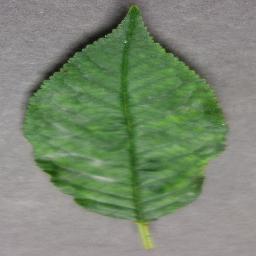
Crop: cherry
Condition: (including_sour)_powdery_mildew